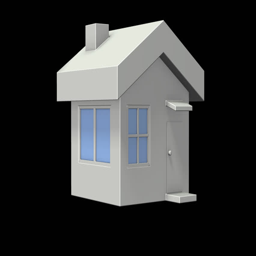
miniature model of the house .